Tell Me Your Dreams

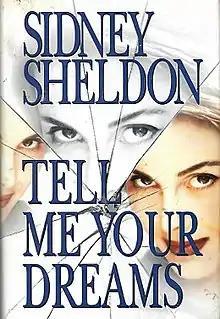
First edition (US)

Tell Me Your Dreams is a 1998 novel by American writer Sidney Sheldon on Dissociative Identity Disorder or Split Personality.